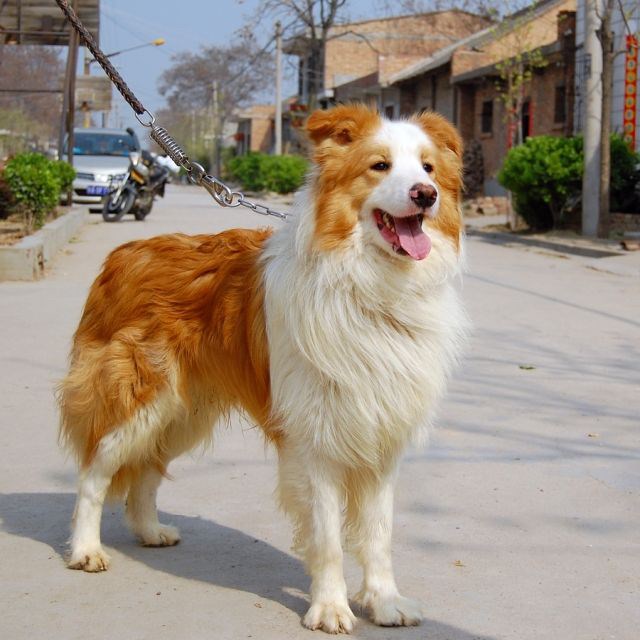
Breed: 2594-n000109-Border_collie